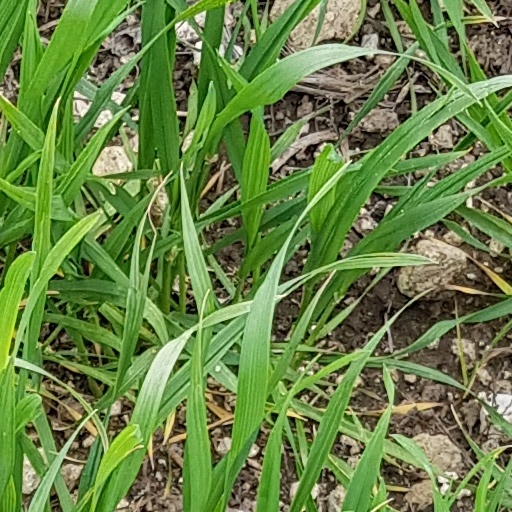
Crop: wheat